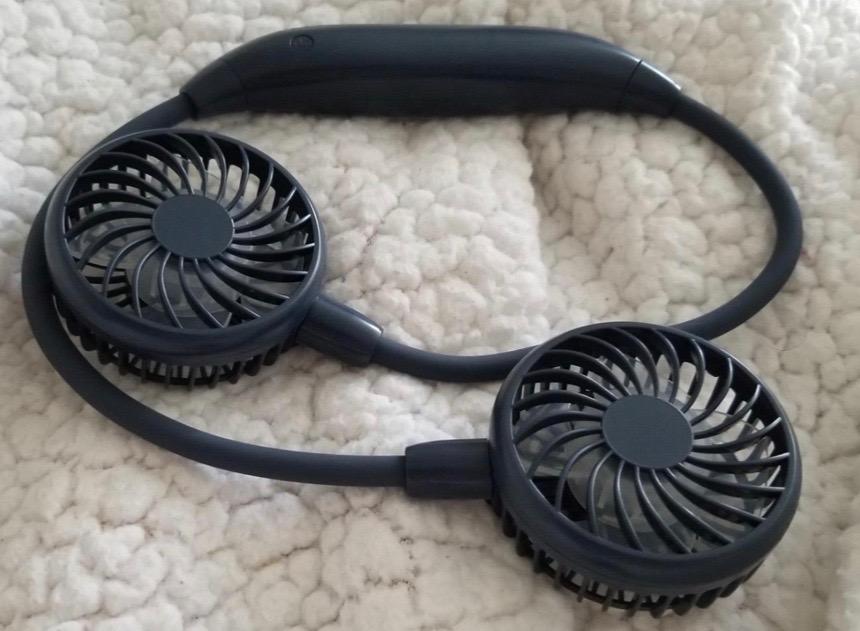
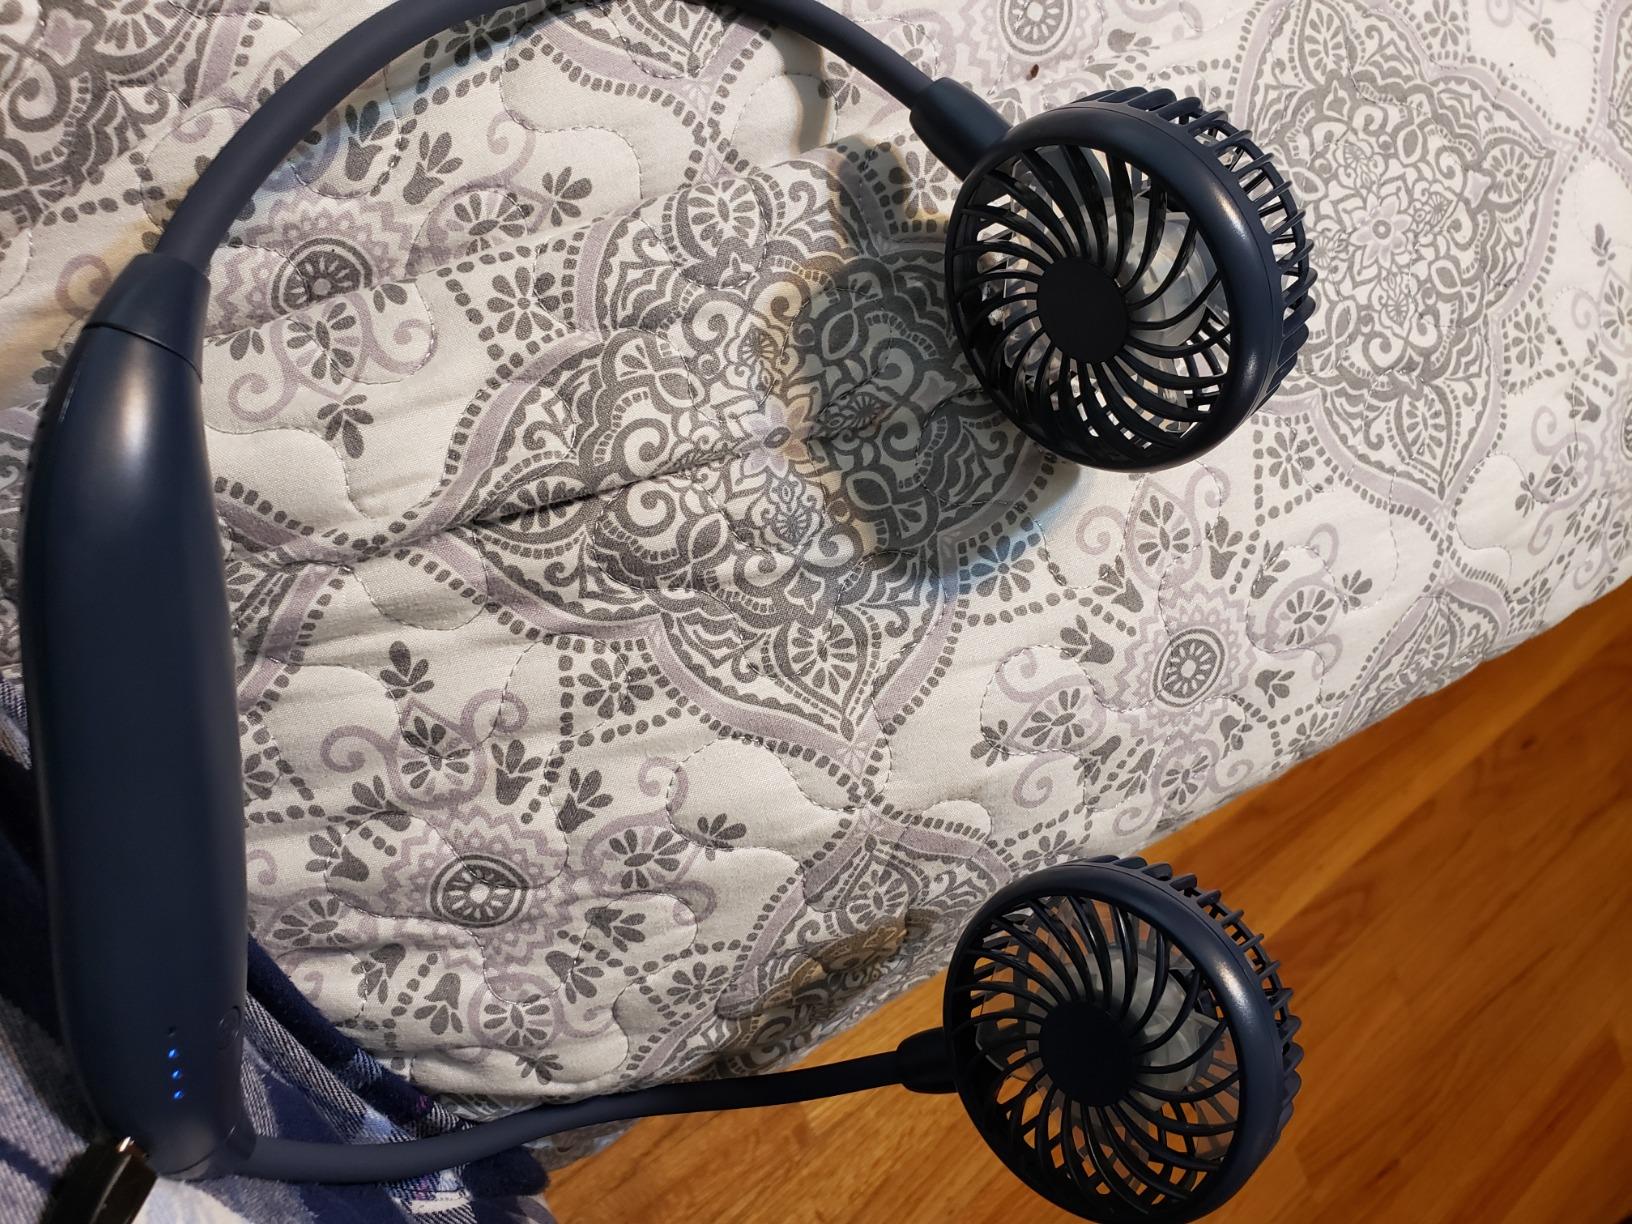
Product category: fan
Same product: yes